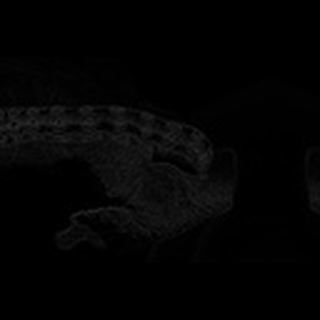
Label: cotton_army_worm